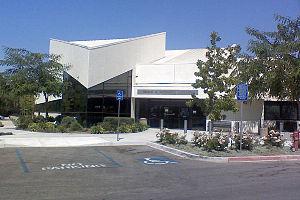
Thousand Oaks est une municipalité américaine du sud-est du comté de Ventura en Californie. Elle doit son nom aux nombreux chênes que l'on trouve dans la région. Le chêne se retrouve aussi sur le blason de la ville.